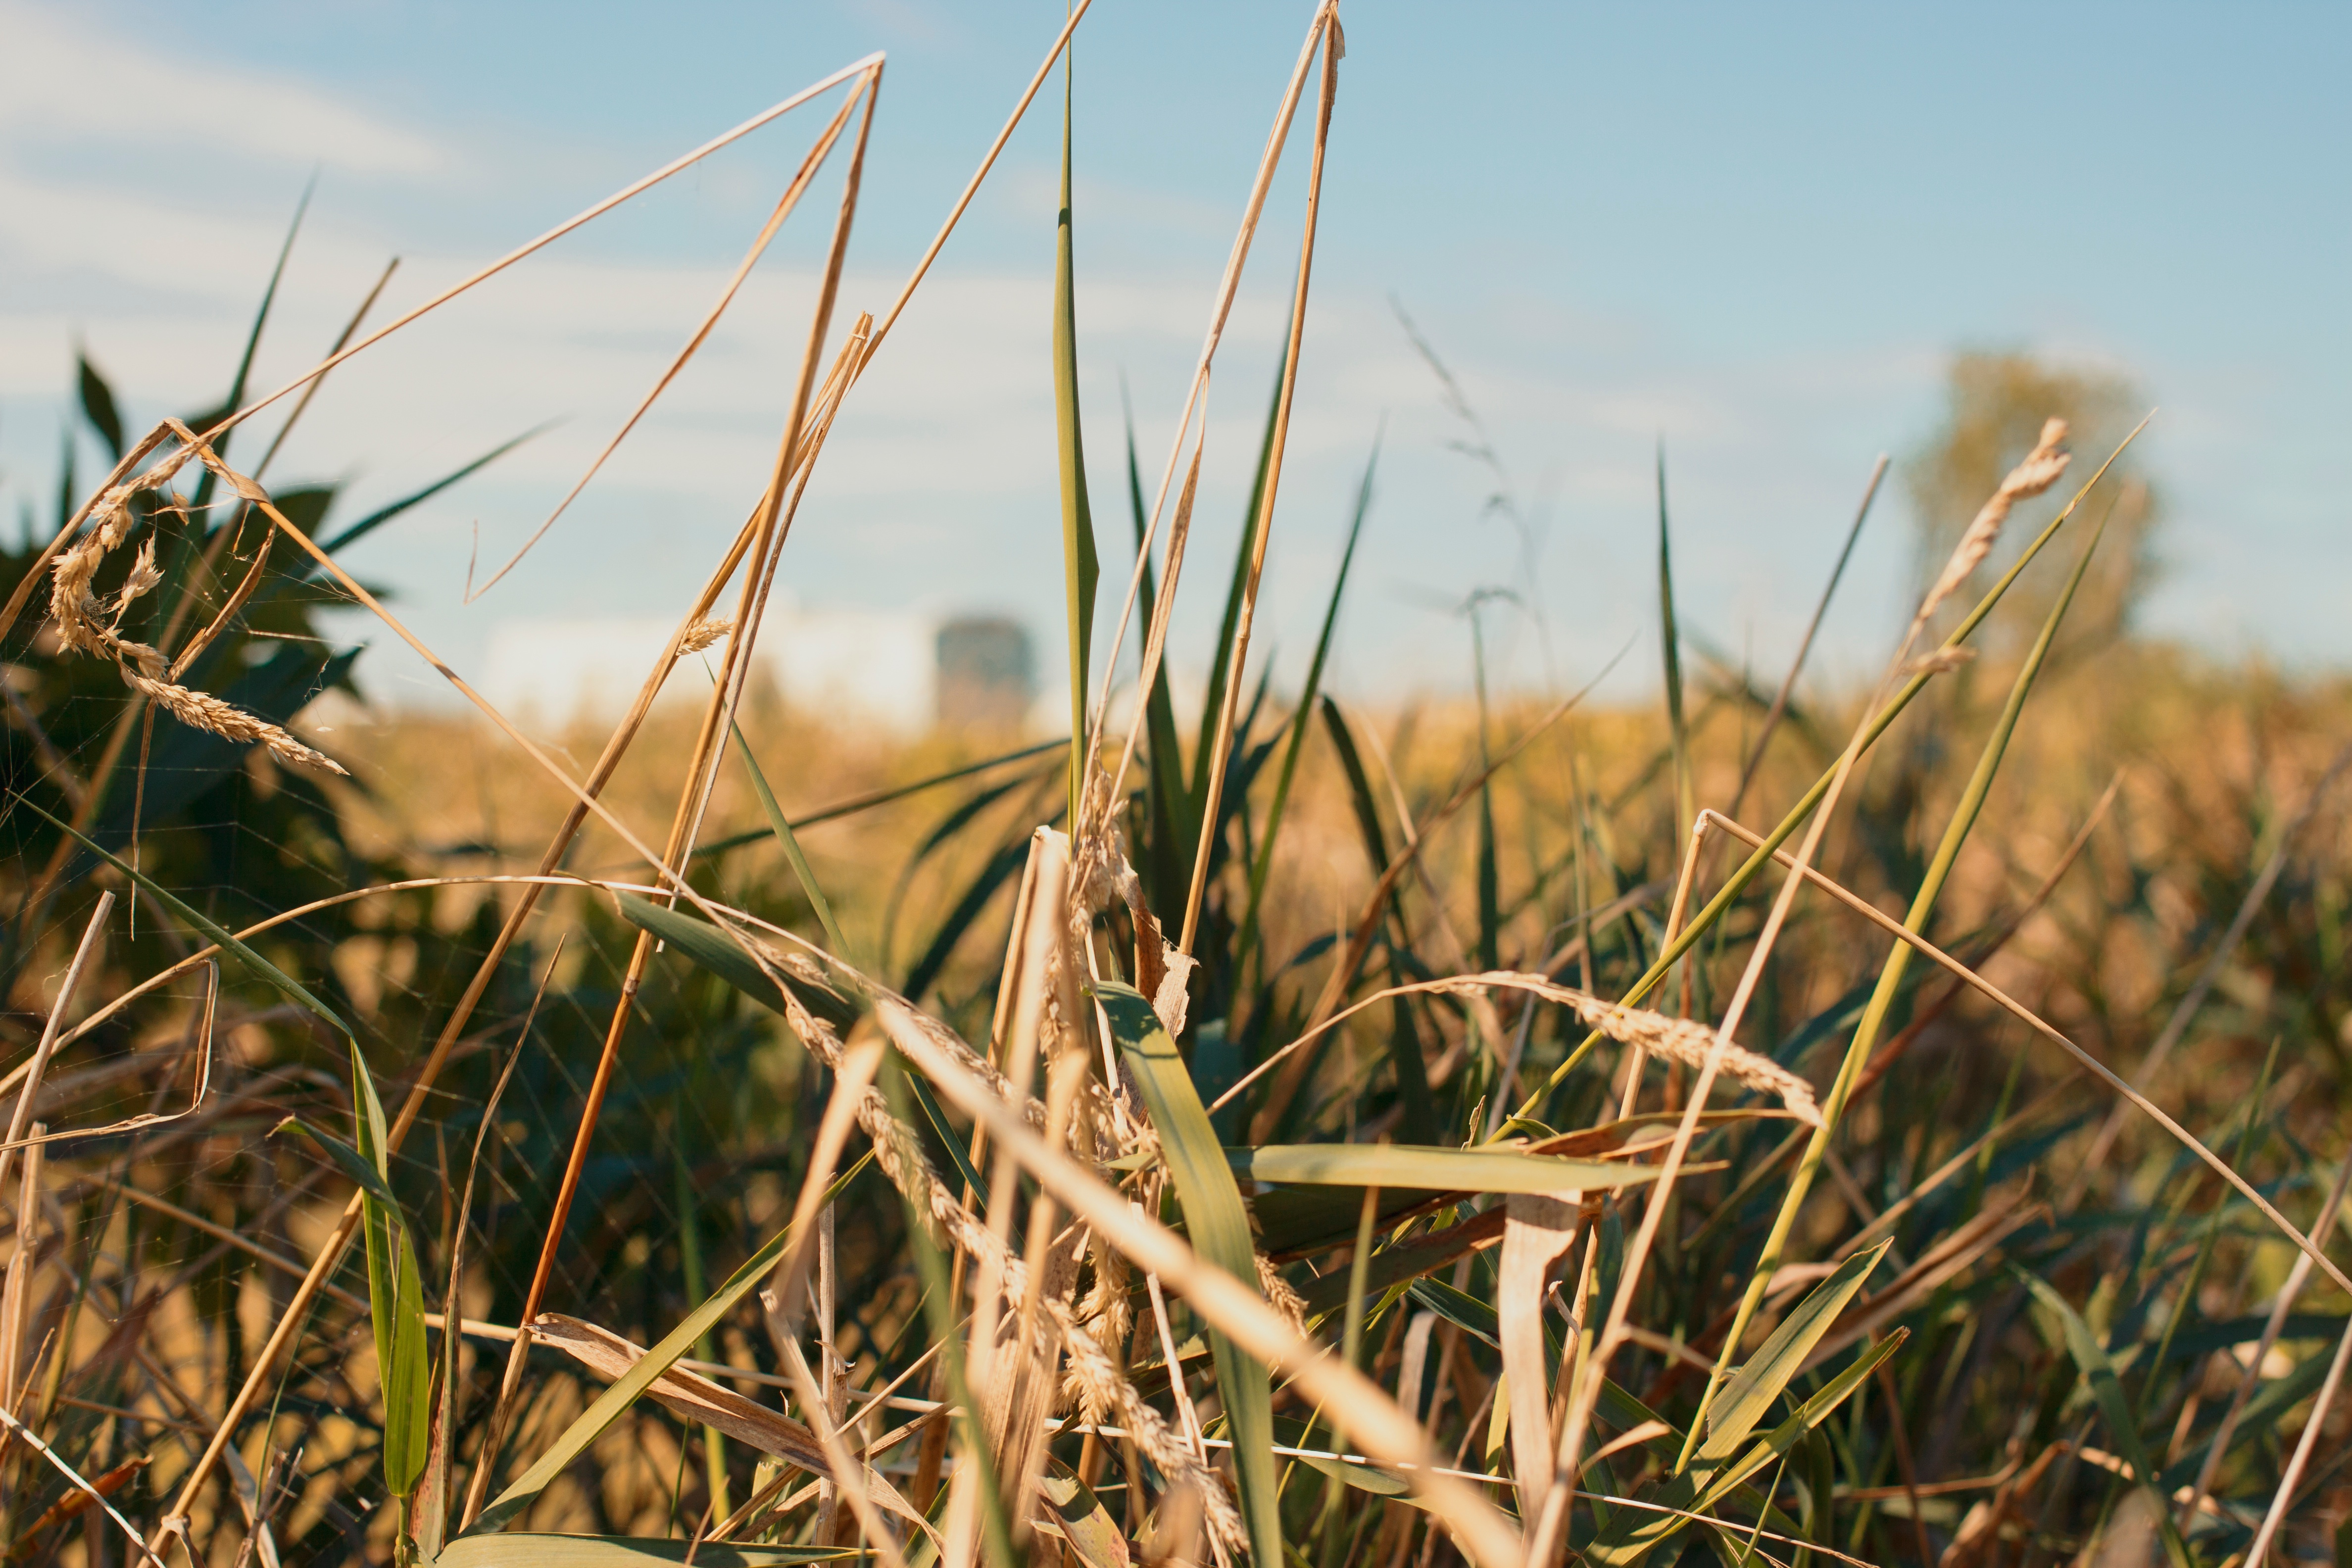
nature, grass, branch, plant, field, meadow, wheat, prairie, sunlight, morning, flower, food, crop, agriculture, flora, grassland, rye, wetland, rural area, flowering plant, grass family, land plant, phragmites